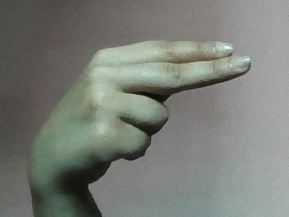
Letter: ain